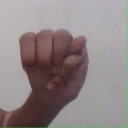
अक्षर: म